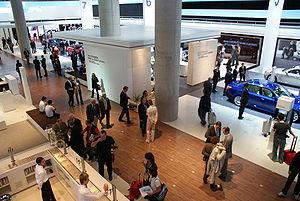
Stand BMW au Salon de Francfort 2009
Le Salon de l'automobile de Francfort 2009, également connu en Allemagne sous la dénomination IAA, est un salon automobile qui s'est tenu du 17 septembre 2009 au 27 septembre 2009 à Francfort-sur-le-Main. Le salon automobile de Francfort étant l'un des salons les plus importants, de nombreuses nouveautés ont été présentées en première mondiale telles que les nouvelles Opel Astra, Audi S5 Sportback ou encore la version définitive de la Peugeot RCZ.